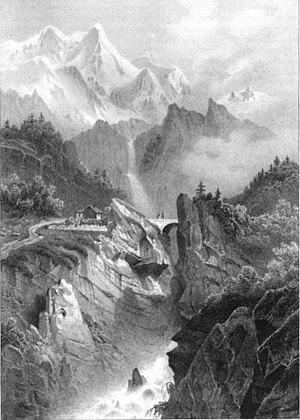
Album du Dauphiné - tome IV, litographie de la rivière du Diable, près de St Christophe en Oisans
Saint-Christophe-en-Oisans est une commune française située dans le département français de l’Isère, en région Auvergne-Rhône-Alpes.